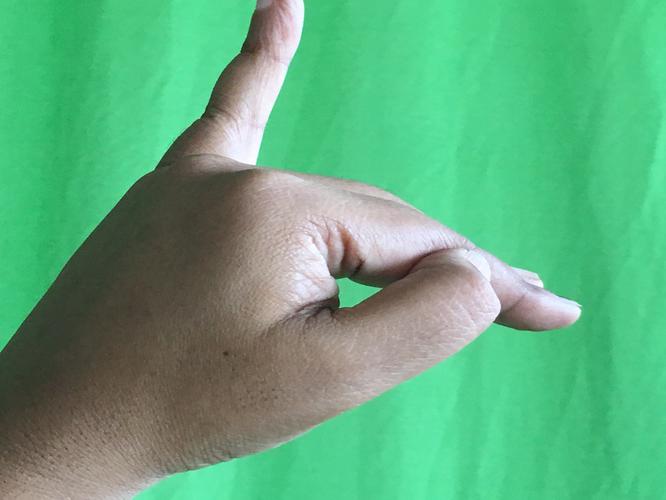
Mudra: Hamsapaksha
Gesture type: double_hand